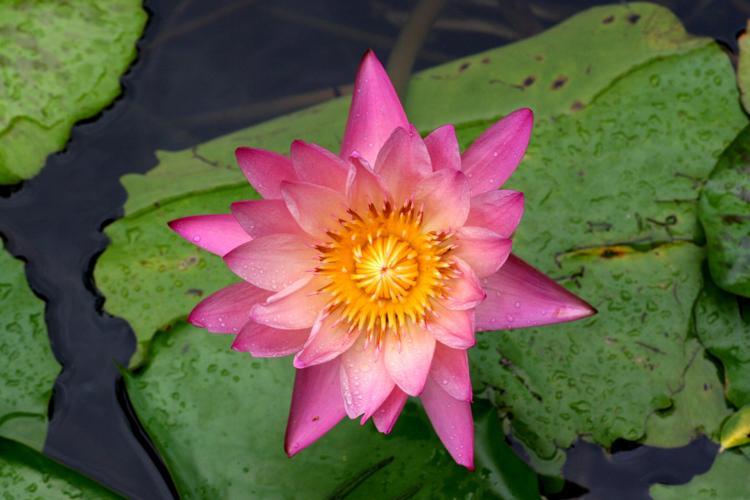
Label: water lily